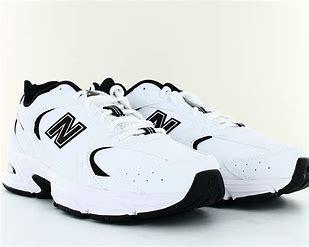
Brand: New
Model: Balance 530